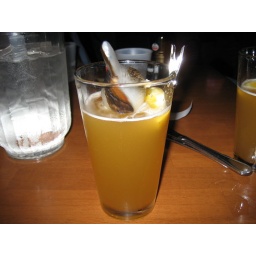
bird faceplant in blue moon